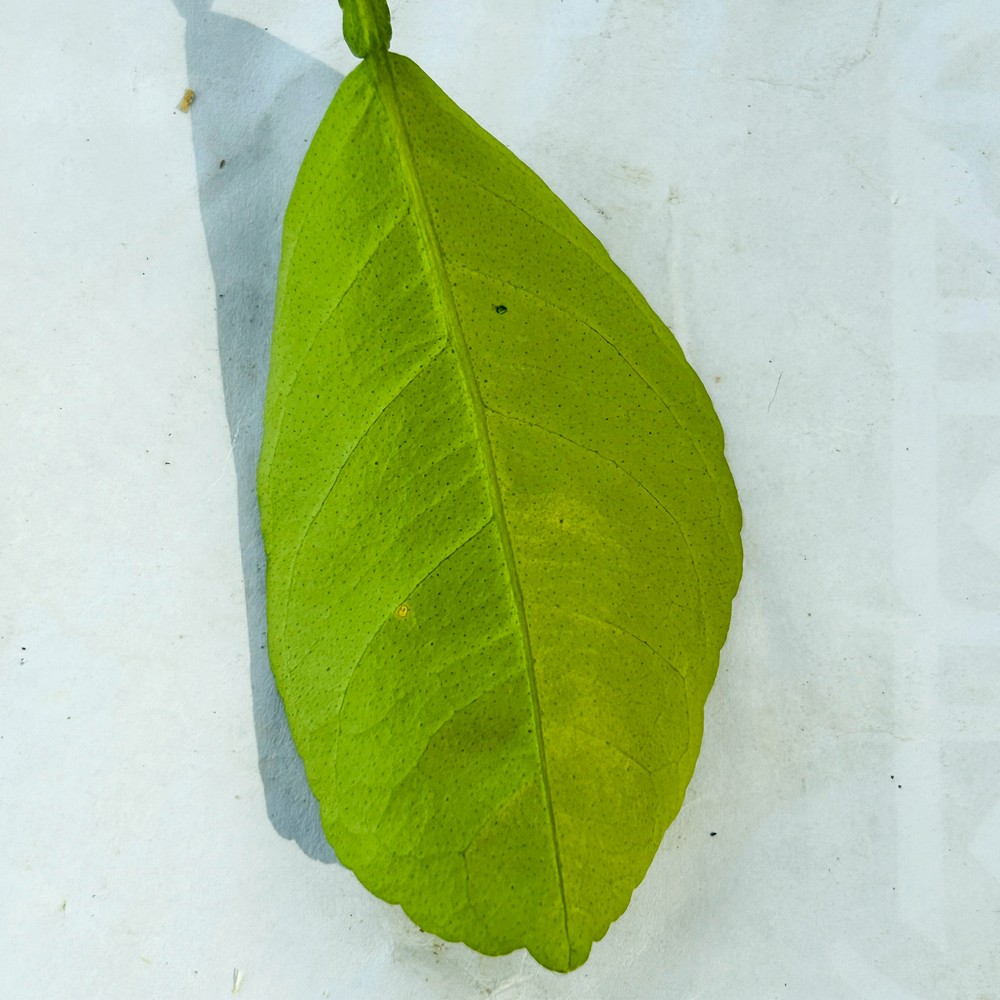
Label: Healthy Leaf